Postage stamps of Ireland

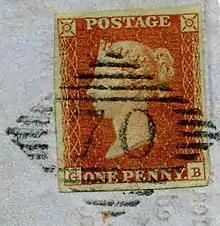
Numeral handstamp 70 identifying the Boyle post office, used on 1d red stamp in 1850

To identify postage stamps used in Ireland between 1840 and 1922, it is necessary to identify the postmark cancelling the stamp as being from an Irish town. Stamps used during this period are referred to as "Great Britain used in Ireland".